Emil Isac

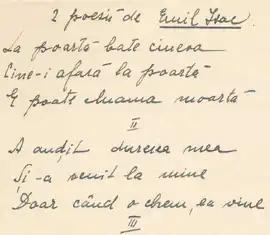
Fragment from Isac's poem "Cântec" ("Song")

Emil Isac's contribution to the development of modernist literature in Romanian-speaking areas was pioneering: deemed "the first 'modernist' Transylvanian poet" by critic Gheorghe Grigurcu, he was also called "a [Symbolist] exception on the other side of the Carpathians" by literary historian Paul Cernat. Reviewing his own political battles, the poet identified such support for innovation with the rejection of isolationism: "I write these words, these consoled, gentle, tired words, after a violent campaign. And I am tranquil when noting that I was right after all, in maintaining that, to us Romanians, modernism is the only force that may lead to a victory. [...] The world is not aware of us, because our nationalism has sealed us hermetically in front of all propitious influences."